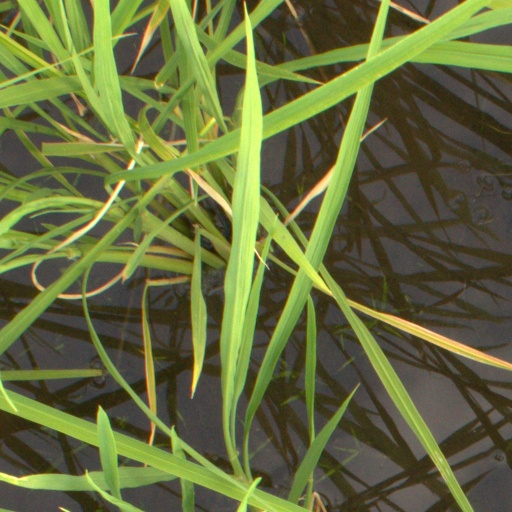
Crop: rice